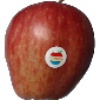
Label: Apple Red 1